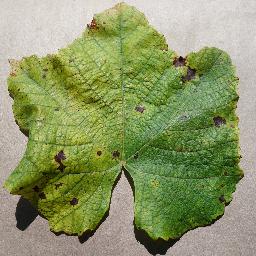
Label: Grape___Leaf_blight_(Isariopsis_Leaf_Spot)